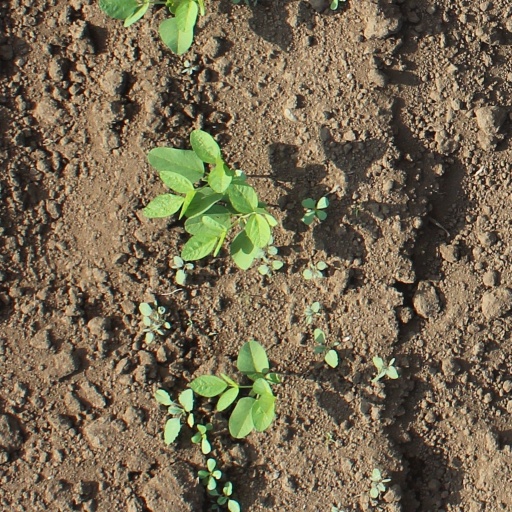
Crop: soybean